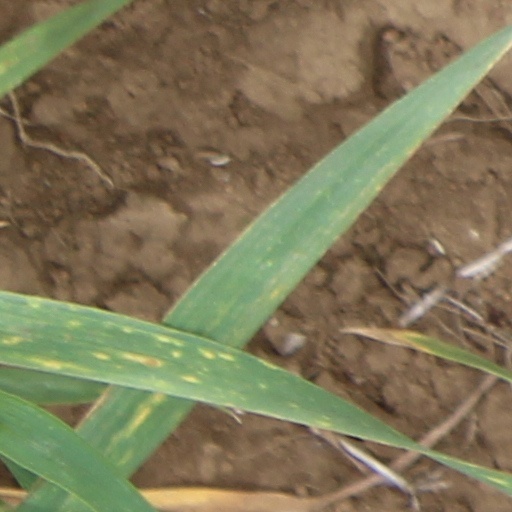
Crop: wheat